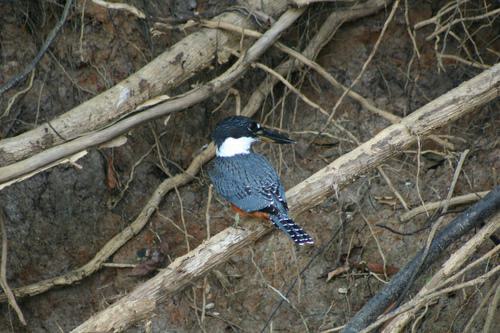
A photo of a ringed kingfisher